National Association of Letter Carriers

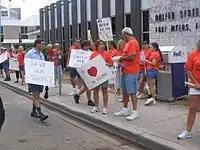
City and rural carriers offer their opinions of CDS outside the Downtown Fort Myers post office on June 27, 2007

Over the years, the NALC has worked to negotiate the wages and working conditions of city letter carriers. Some of the negotiated issues are the maximum weight of an item that an employee may be required to lift, the maximum weight that an employee can be required to carry in his or her satchel, safe delivery methods, and the letter carrier uniform.